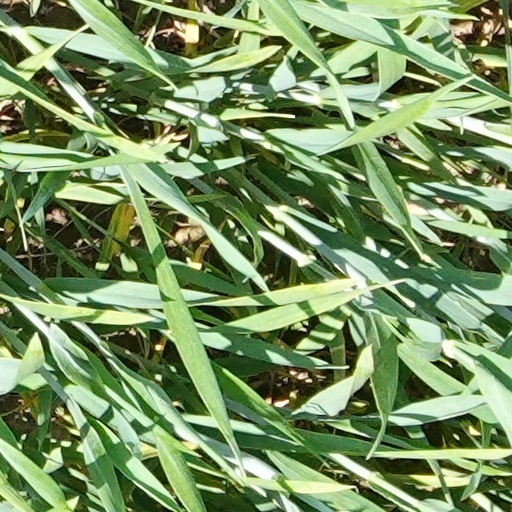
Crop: wheat